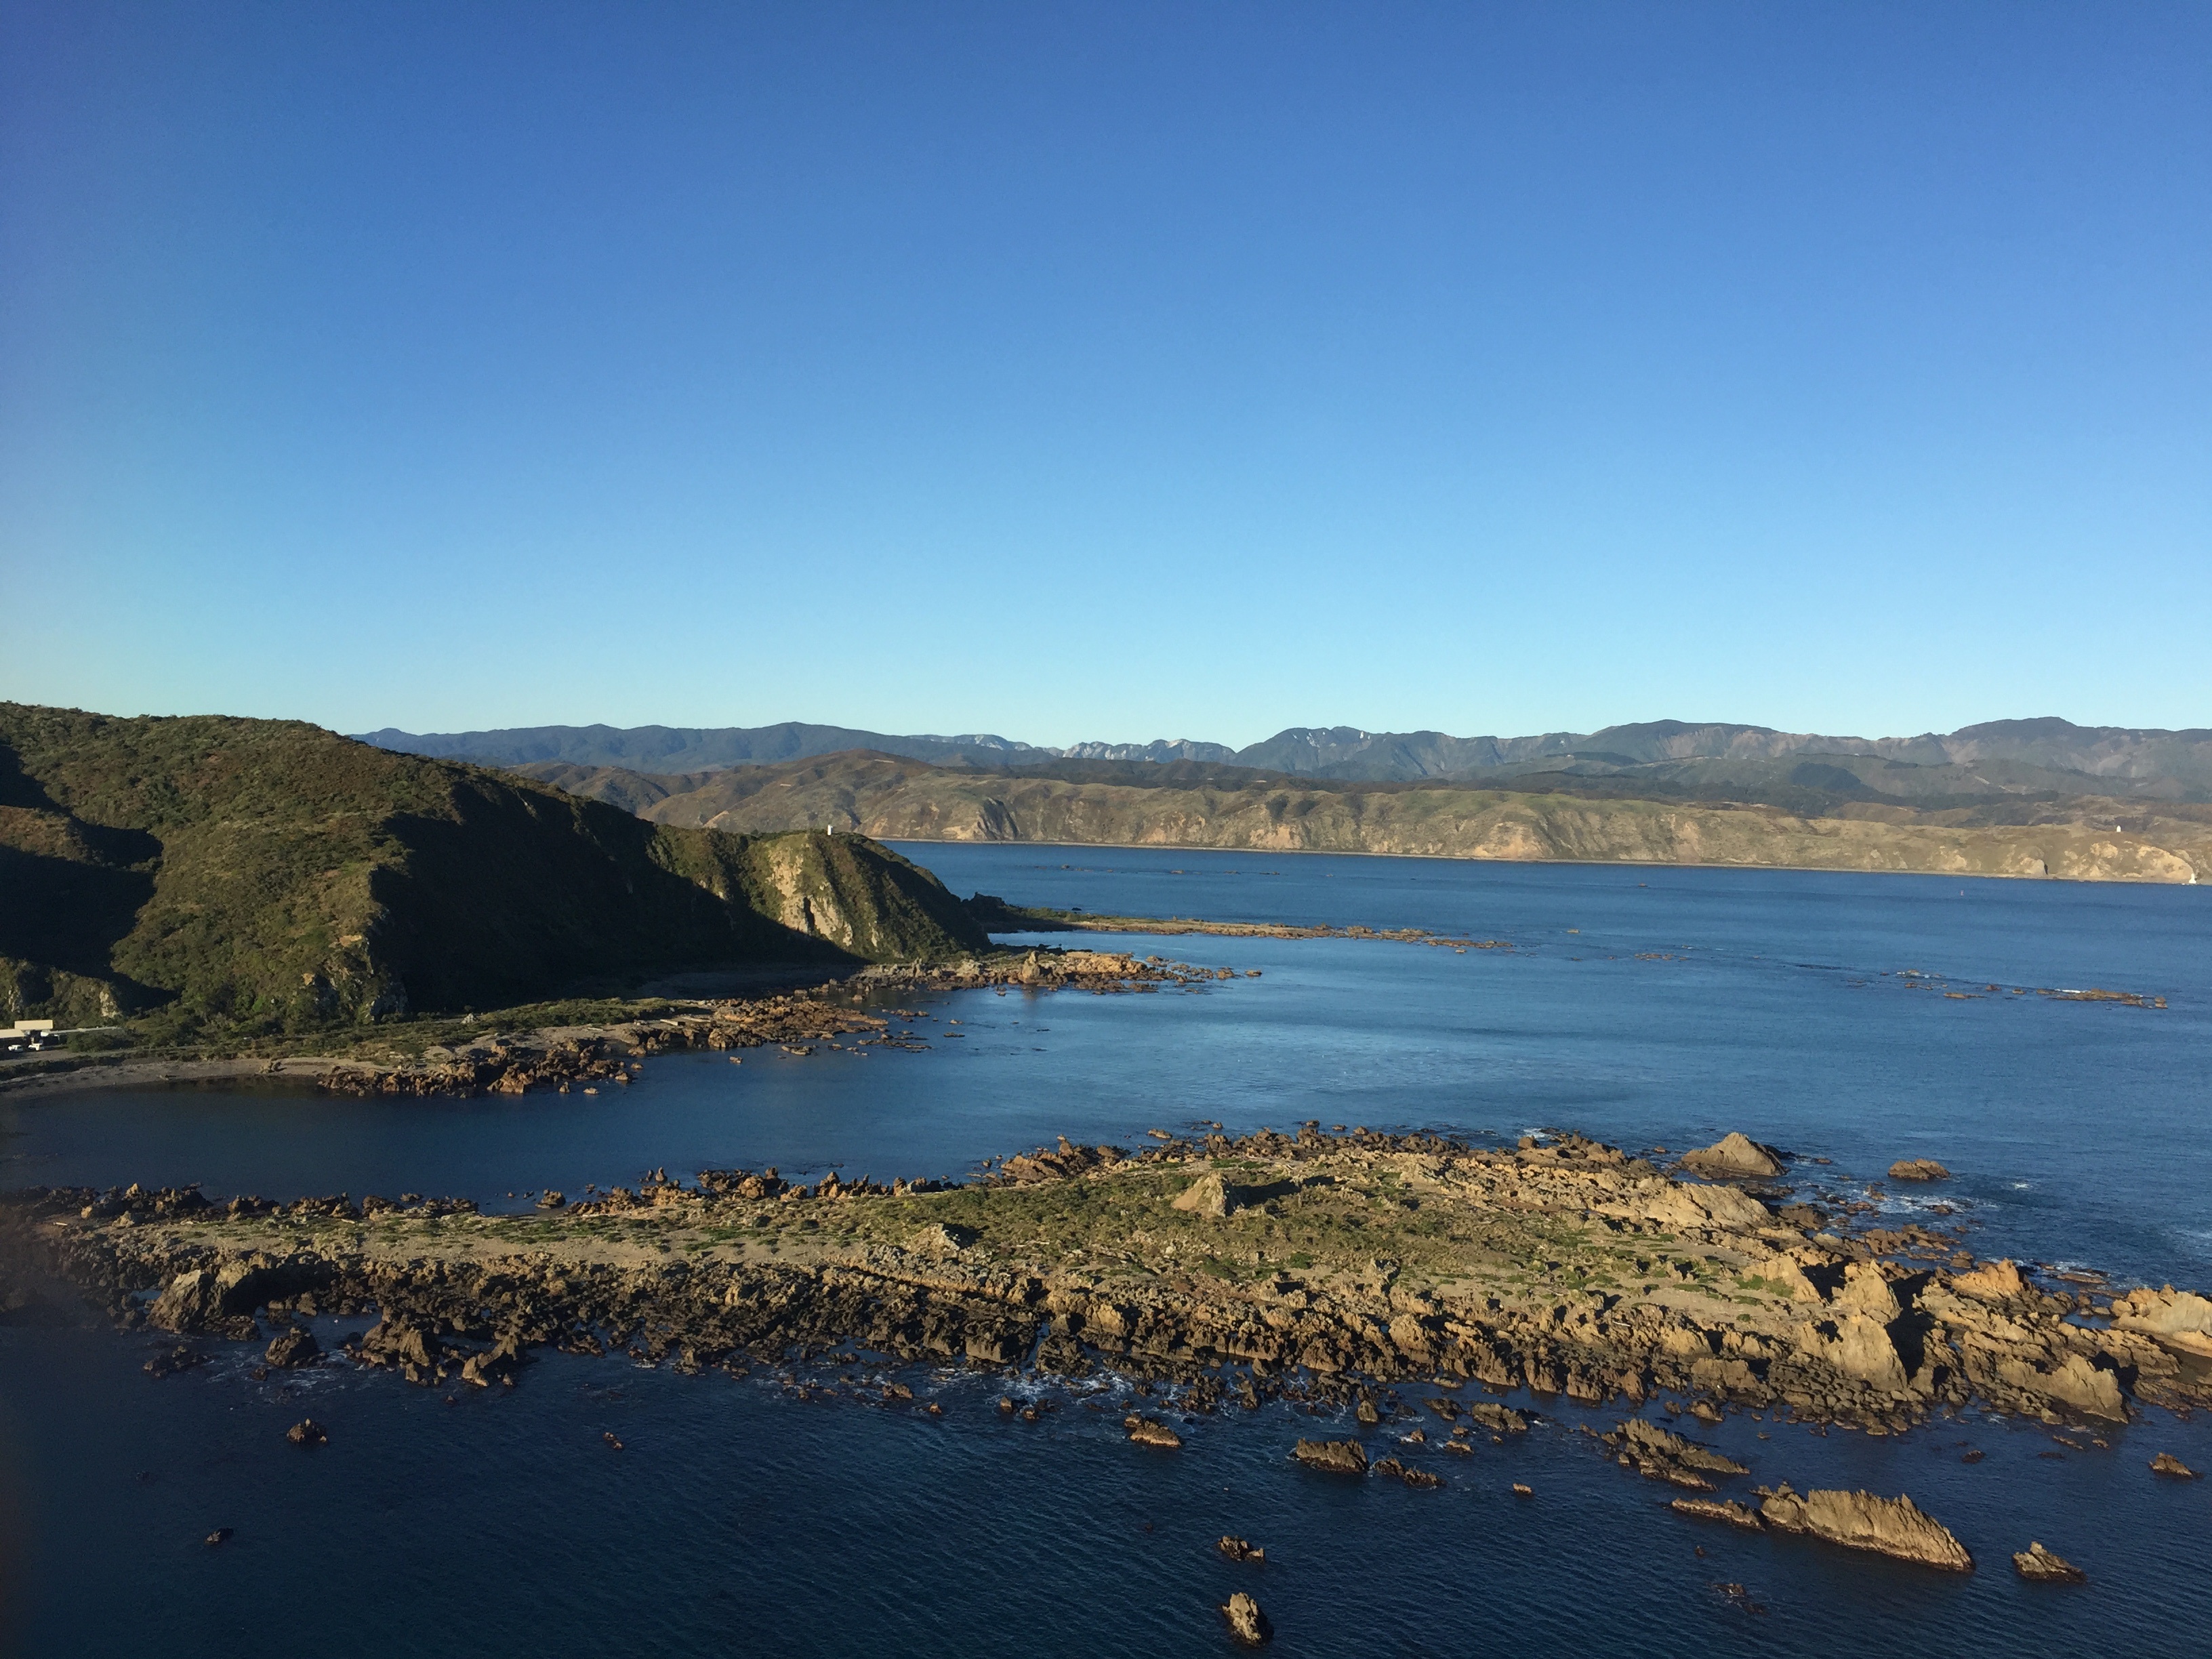
beach, landscape, sea, coast, water, horizon, mountain, shore, lake, dusk, cove, reflection, bay, reservoir, body of water, loch